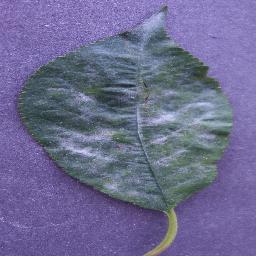
Label: Cherry___Powdery_mildew